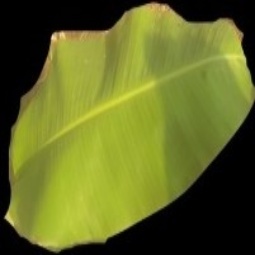
Label: Healthy